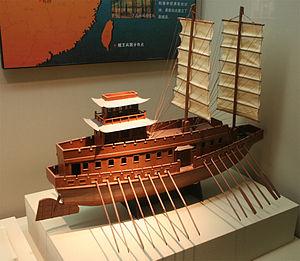
Le Yuè ou Yú Yuè, Yut en yuè, était un État autochtone, non chinois, de la Chine orientale durant la période des Printemps et des Automnes. Il devint au début du Vᵉ siècle av. J.-C. l'un des principaux Royaumes combattants en absorbant le royaume de Woú, son voisin septentrional peuplé de Yuè sinisés. Sa capitale septentrionale Láng Yé est transférée en 379 av. J.-C. à Woú, près de l'actuelle Changhaï. Lourdement défait en 331 av. J.-C. par le royaume de Tchou, son voisin occidental, le Yuè cède à celui-ci la majeure partie de son territoire en 247 av. J.-C.